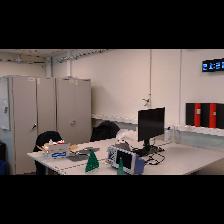
Label: NonHuman